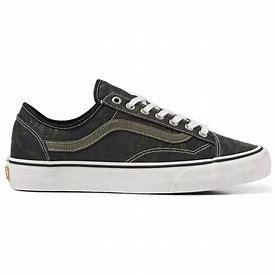
Brand: Vans
Model: Style 36 Decon Sf Skate